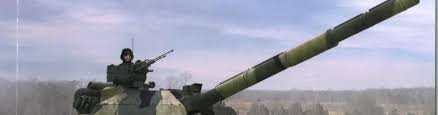
Label: T-64